Abbotsford ferry wharf

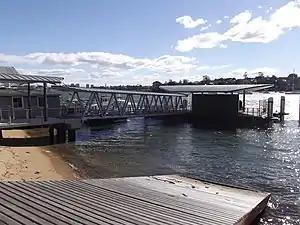
Wharf in June 2018

Abbotsford ferry wharf is located on the southern side of the Parramatta River serving the Sydney suburb of Abbotsford. It served by Sydney Ferries Parramatta River services operating between Circular Quay and Parramatta. The single wharf is served by RiverCat, River and Parramatta River class ferries.